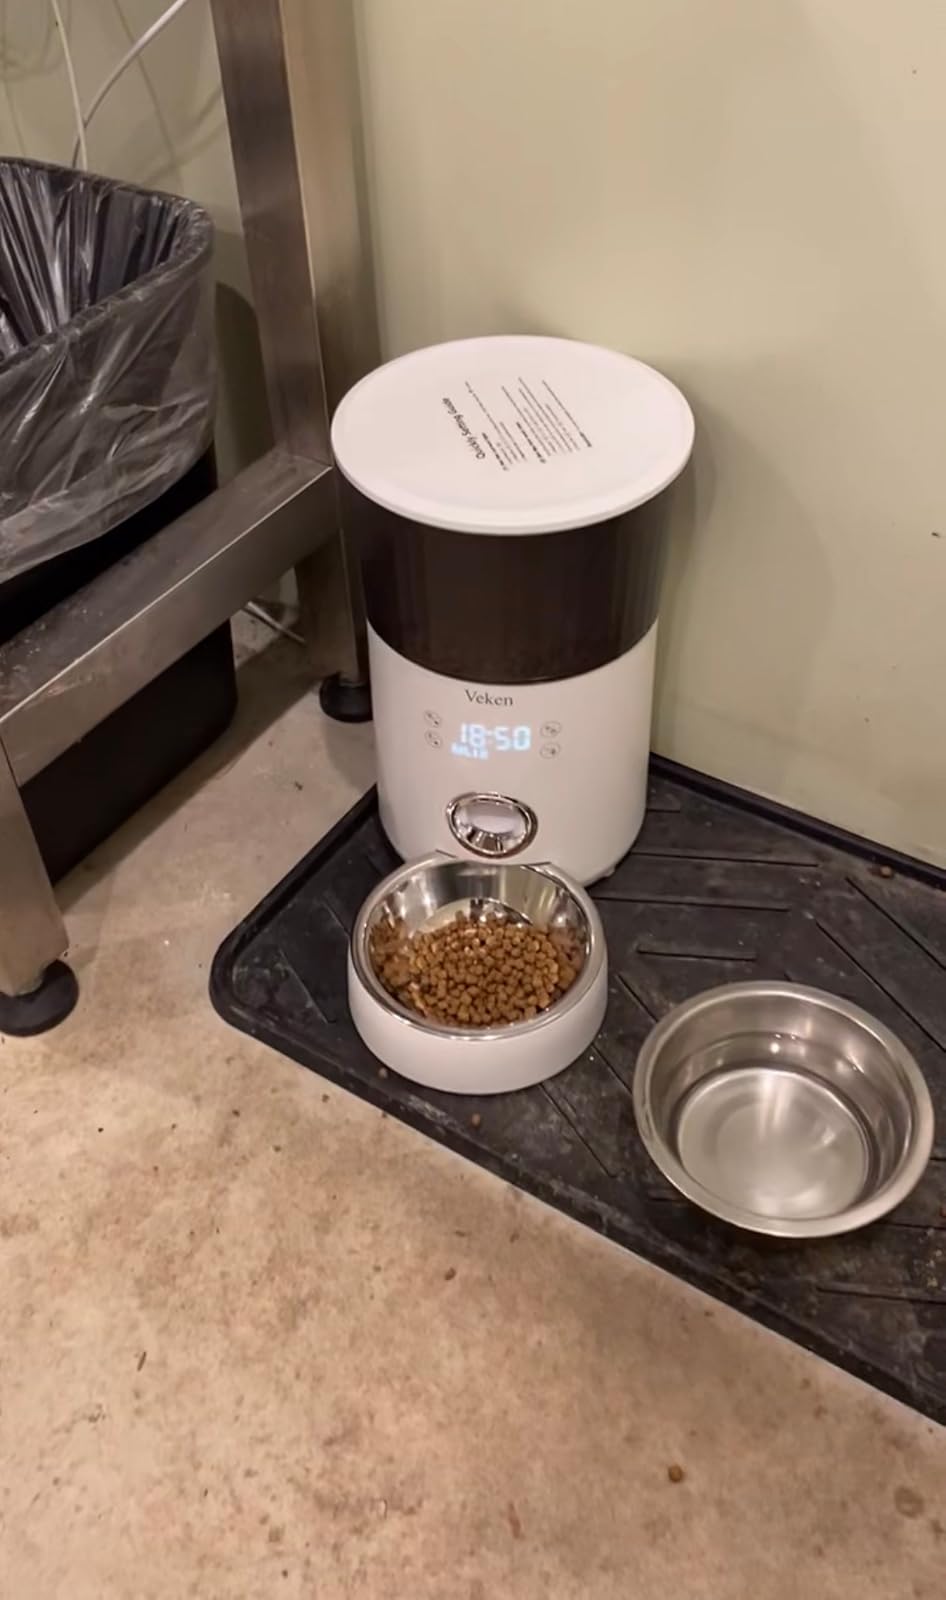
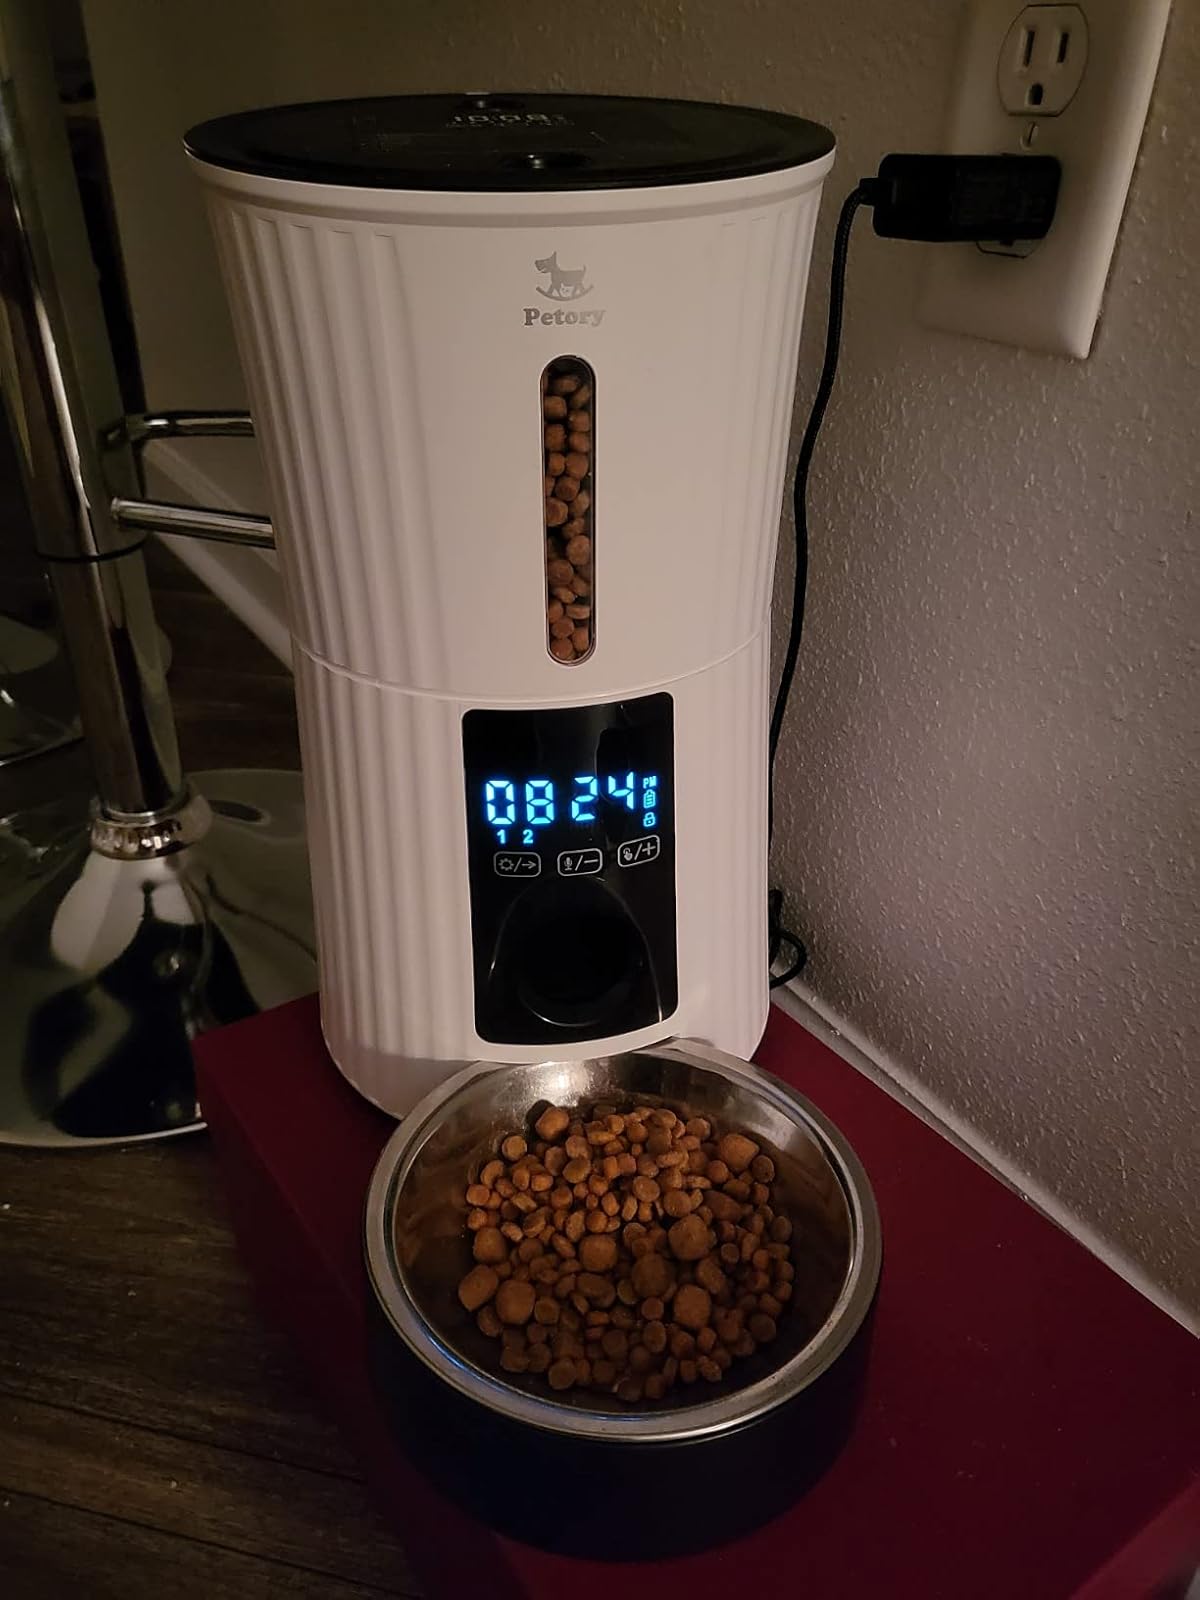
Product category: items_feeder
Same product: no